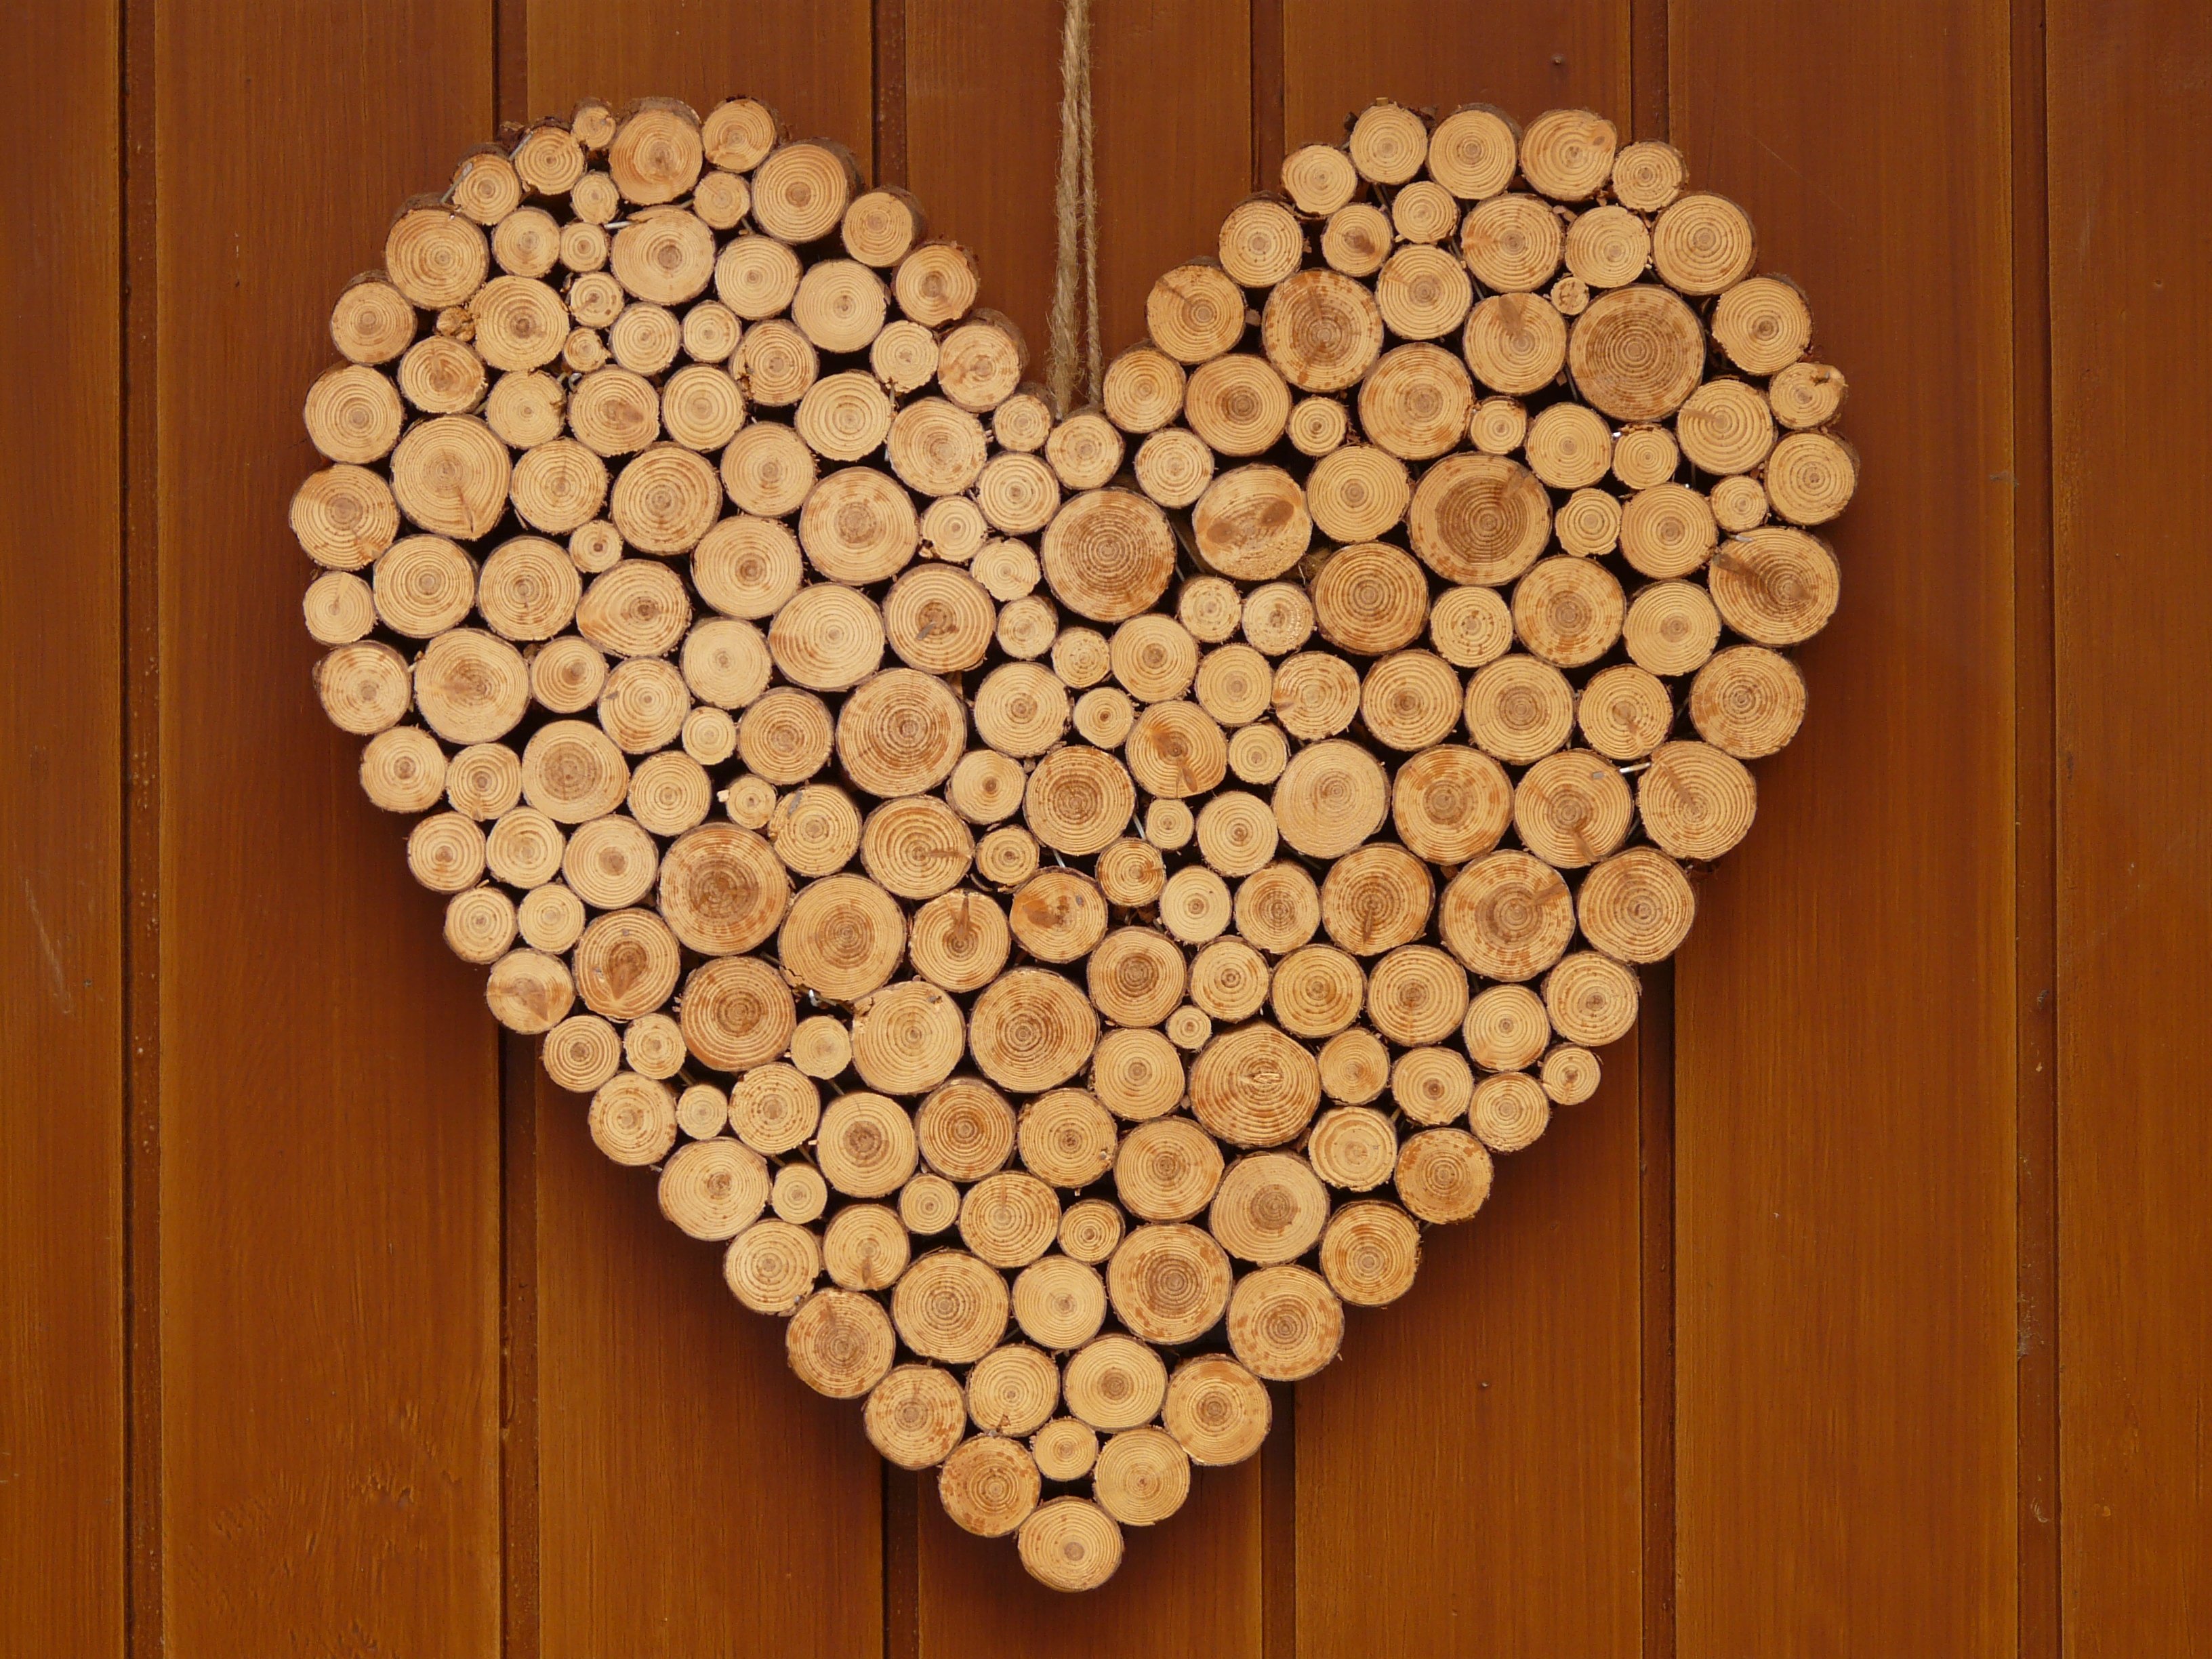
wood, love, heart, pattern, symbol, romance, romantic, lighting, circle, christmas decoration, design, shape, valentine's day, flooring, wooden heart